Gertrud Åström

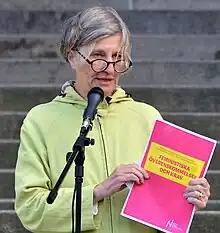
Gertrud Åström in 2014

Gertrud Maria Åström (born 28 July 1954 in Bodträsk in Kalix) is a Swedish business and organization leader. She was President of the Swedish Women's Lobby from 2009 to 2015. Åström previously was CEO of the publishing company Ordfront. In 2004 she was appointed by the Government of Sweden as a special rapporteur on gender equality policies.